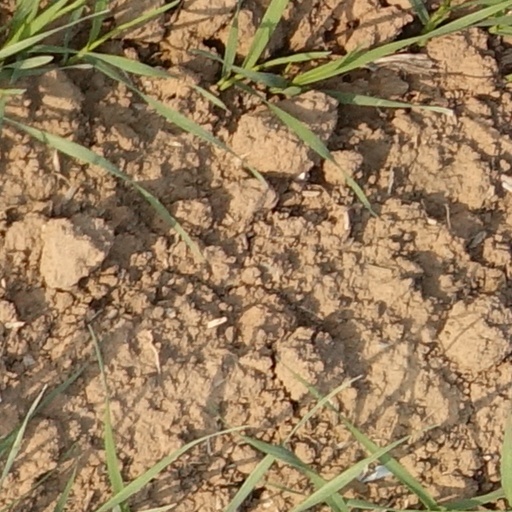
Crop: wheat